Kenneth Duremdes

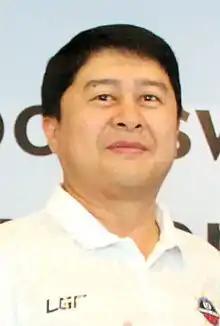
Duremdes in 2019

Kenneth Celera Duremdes (born January 31, 1974) is a Filipino retired professional basketball player who currently serves as the commissioner of the Maharlika Pilipinas Basketball League (MPBL). Nicknamed as "Captain Marbel", Duremdes played in the Philippine Basketball Association (PBA) from 1995 to 2008. He is a six-time PBA champion, a two-time Finals MVP, a one-time MVP in 1998, and a former member of the Philippine national basketball team.